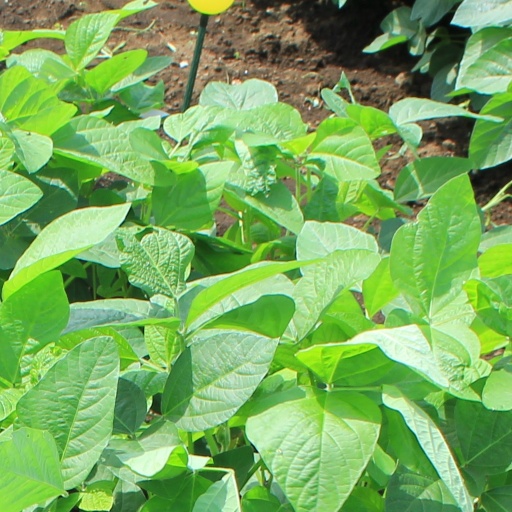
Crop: soybean